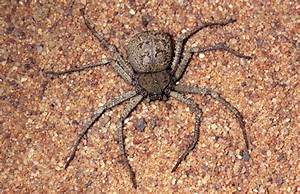
Label: ragno